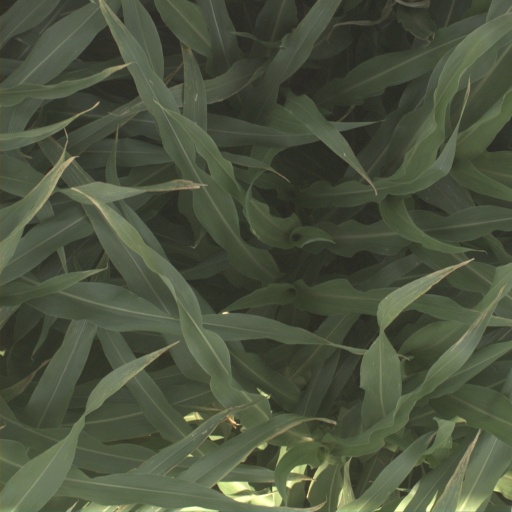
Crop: sorghum